Tylosaurus

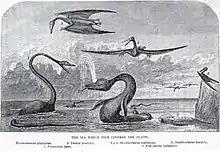
Early restoration of "Tylosaurus" (center) with an unrealistically elongated neck and tail by Henry Worrall, 1872

In 2005, Michael J. Everhart described the species "T. kansasensis" based on several specimens that had been discovered in Kansas, again in the fossil record of the Niobrara Formation. The holotype specimen consists of a well-preserved skull and six cervical vertebrae cataloged as FHSM VP-2295, which was discovered in 1968 in Ellis County. The validity of this species was questioned as early as 2007 by Caldwell, to the point that in a 2016 study led with Jiménez-Huidobro and other authors, the latter considers it a juvenile form of "T. nepaeolicus", thus making the first name a junior synonym of the second. This is disputed by Everhart himself in a 2017 book, but he only comments on the study as "poorly researched and written" without detailing how. An ontogenetic review of "Tylosaurus" conducted by Robert F. Stewart and Jordan Mallon in 2018 favors maintaining "T. kansasensis" as valid, while another conducted in 2020 by Amelia R. Zietlow prefers to follow the advice set out in the 2016 revision.